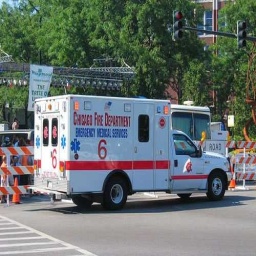
Label: ambulance